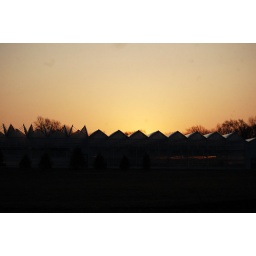
sunrise over self-sustaining green house